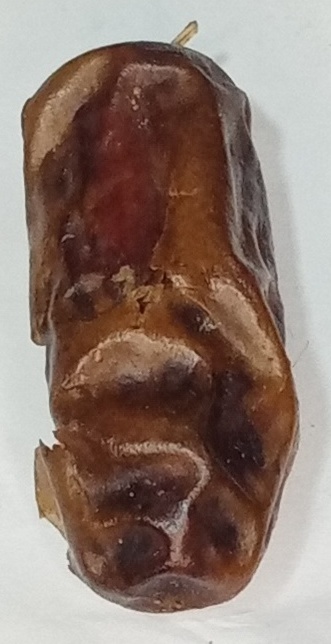
Variety: gajar
Size: medium
Grade: grade-3